Carol Channing

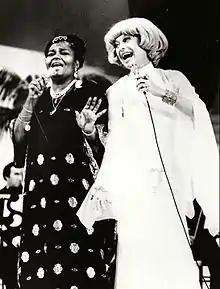
Channing performing with Pearl Bailey in 1973

Al Hirschfeld's illustration of her was printed on the front page of the "Sunday Theatre" section of "The New York Times". She felt that this image captured the essence of her character, having posited in writing, "How did the great Hirschfeld know precisely what I was thinking? ... To be Hirschfelded is an eerie experience. You better not have anything to hide, because he'll expose it like a neon sign" ... The illustration was also printed on the cover of magazines, including "Horizon". She later appeared in the movie biography about his life, , in 1996.